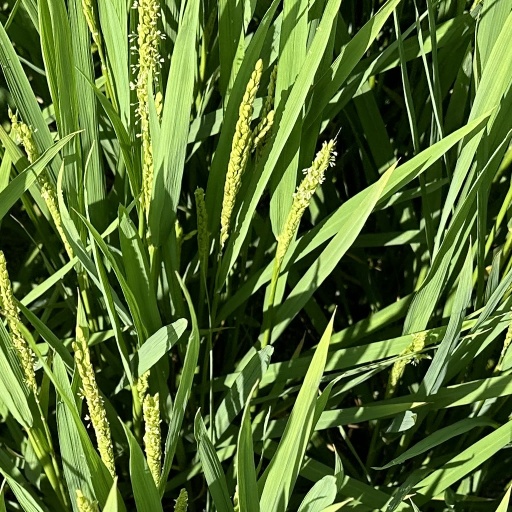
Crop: rice